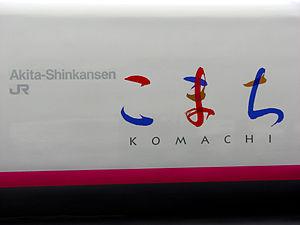
Logo du service ""Komachi"" sur un Shinkansen E3"
Le Komachi est le nom d'un service de train à grande vitesse japonais du réseau Shinkansen développé par la JR East sur les lignes Shinkansen Tōhoku et Akita.